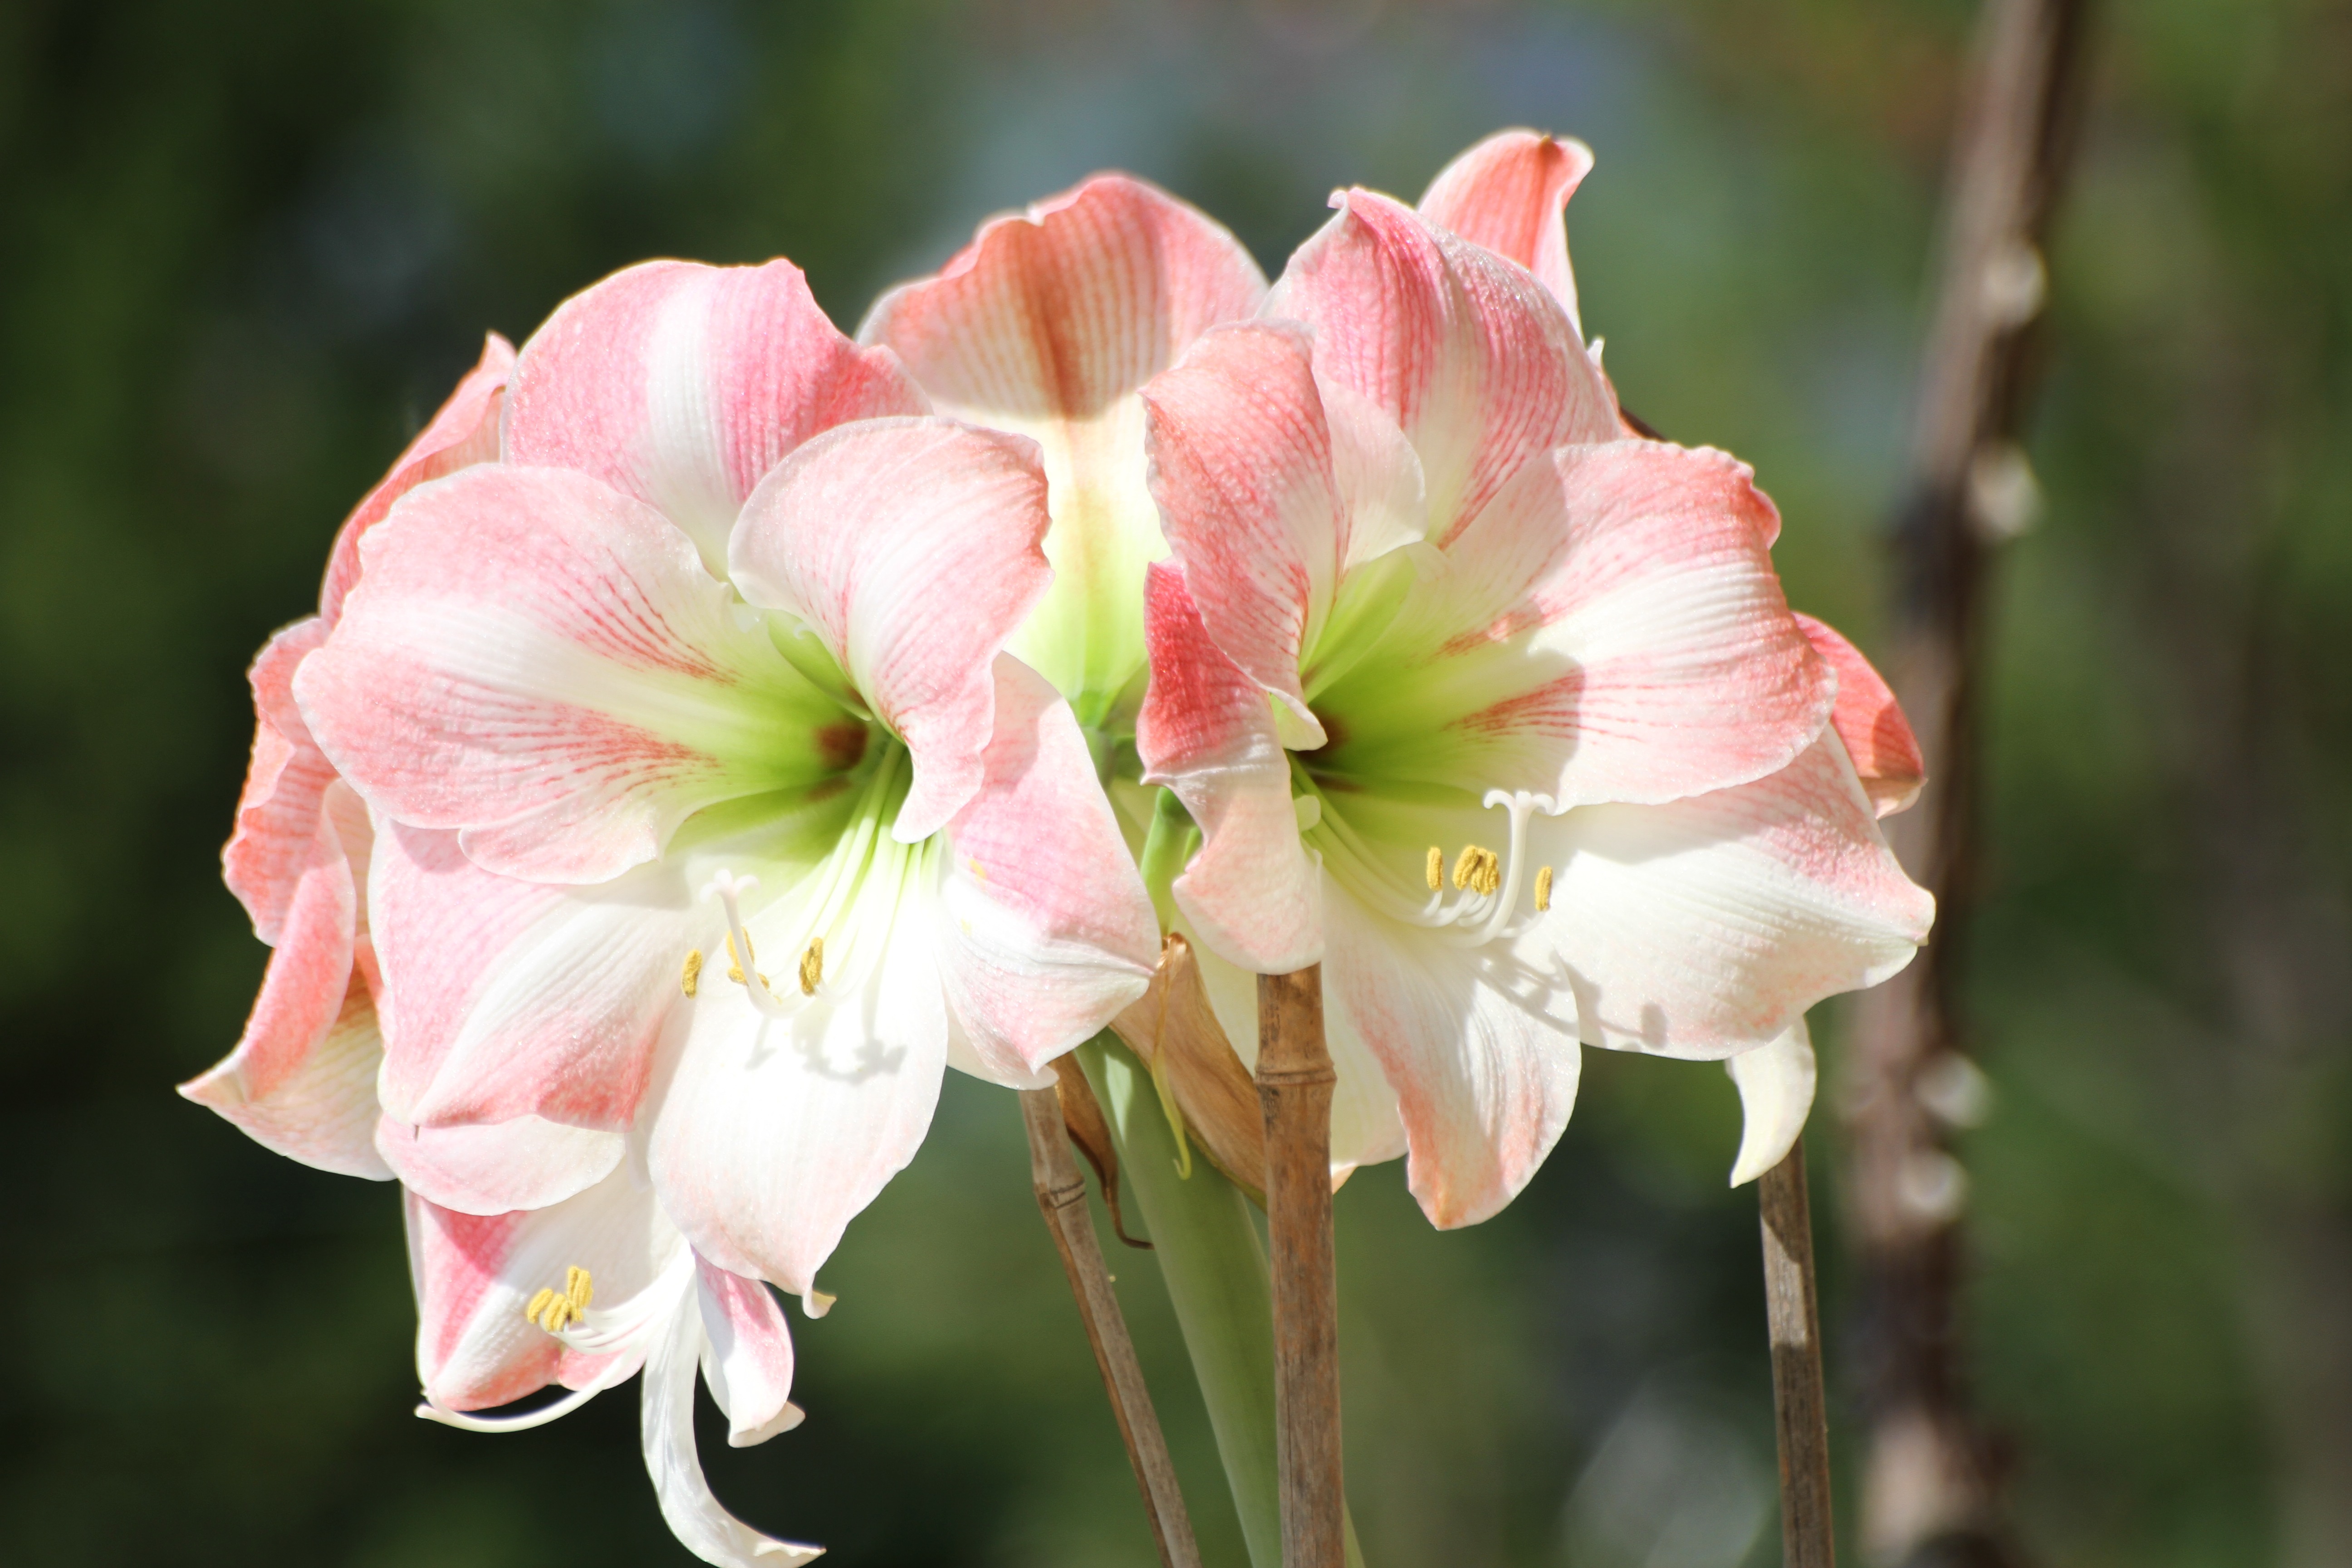
blossom, plant, white, flower, petal, botany, flora, flowers, daylily, gladiolus, macro photography, summer flowers, flowering plant, hippeastrum, plant stem, land plant, amaryllis belladonna